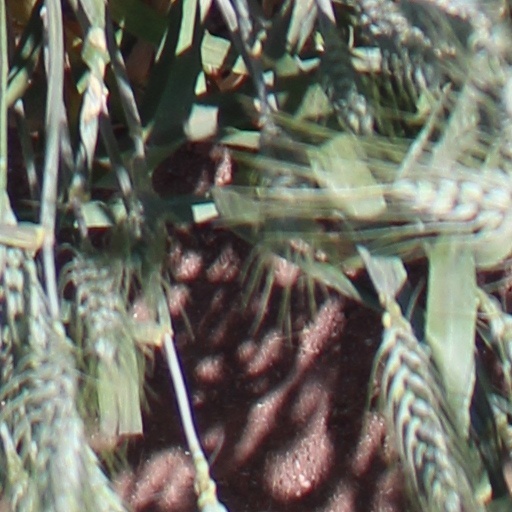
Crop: wheat